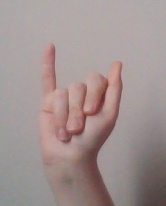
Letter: meem